Grosvenor Mountains

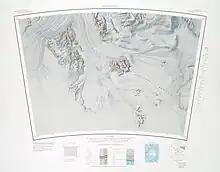
Grosvenor Mountains in southeast

A prominent, mainly ice-free massif, about long and wide, standing at the northwest end of the Grosvenor Mountains at the confluence of Mill Glacier and Mill Stream Glacier.